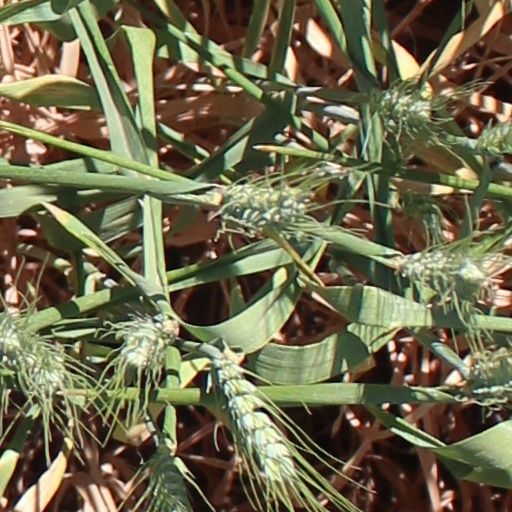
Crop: wheat